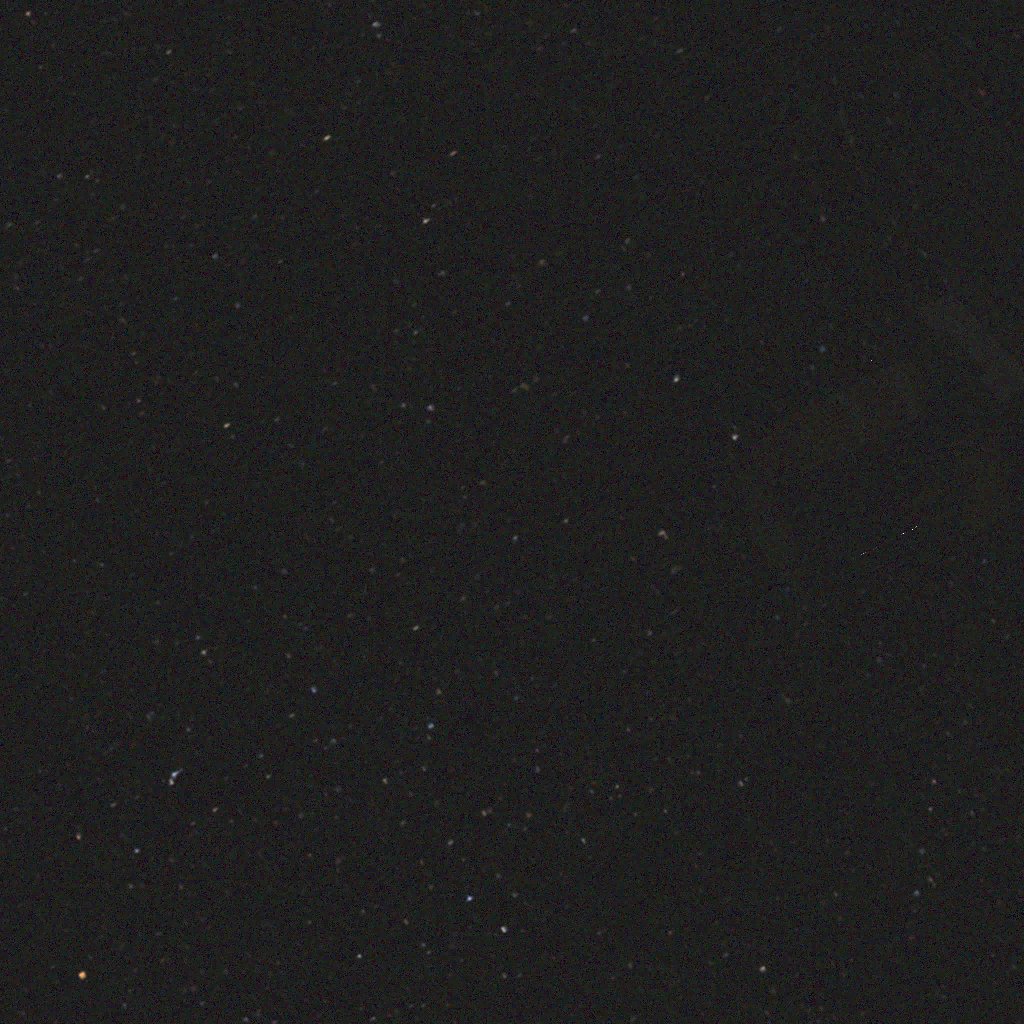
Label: soho